Mannum

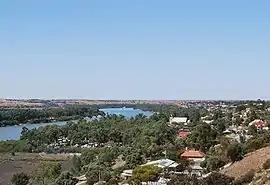
Mannum as seen from a nearby lookout

Mannum is a historic town on the west bank of the Murray River in South Australia, east of Adelaide. Mannum is the seat of the Mid Murray Council, and is situated in the state electoral district of Hammond and the federal Division of Barker.